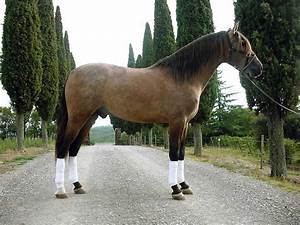
Label: cavallo